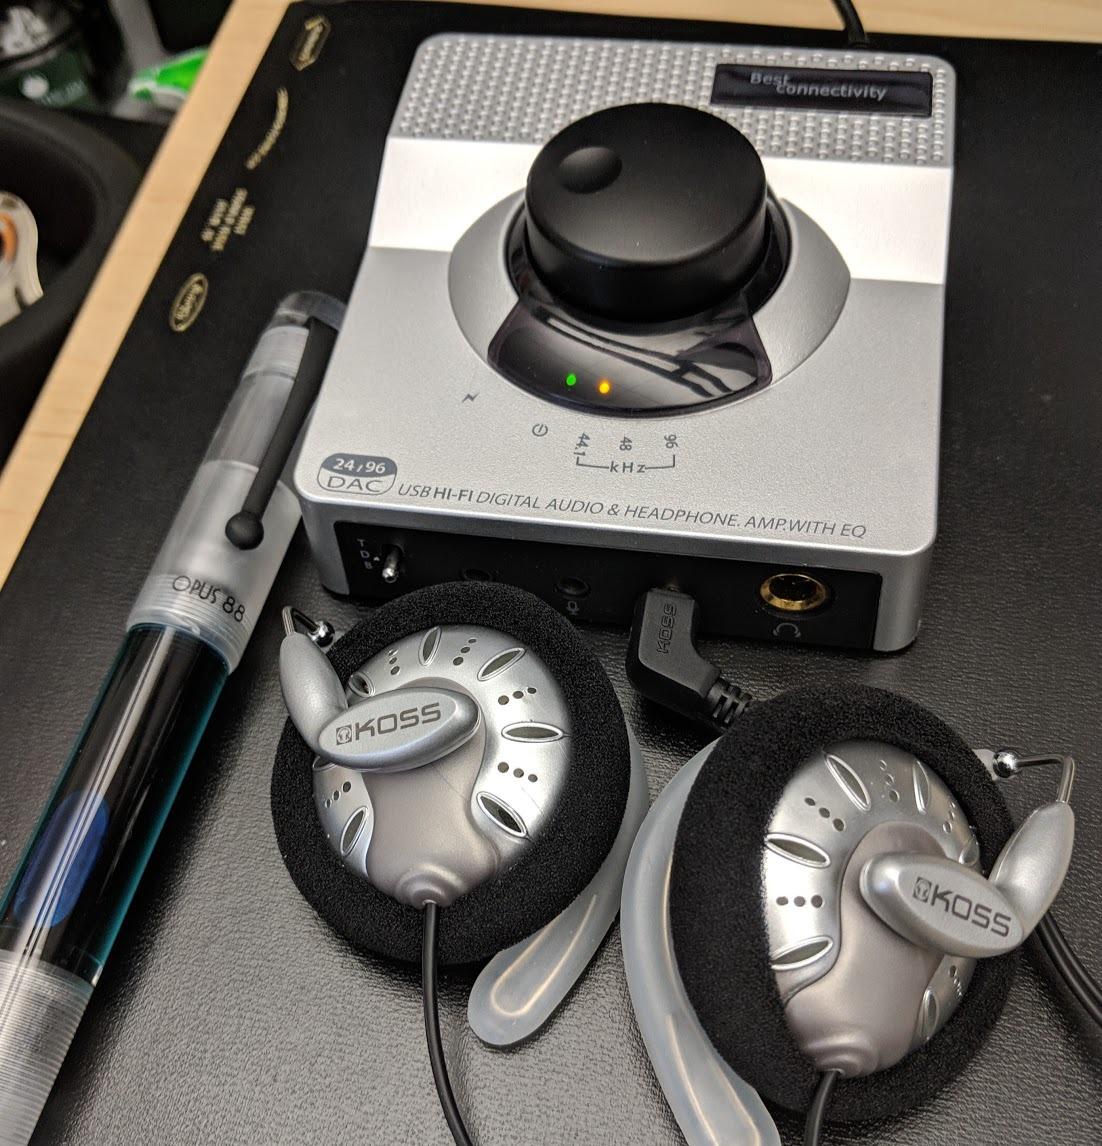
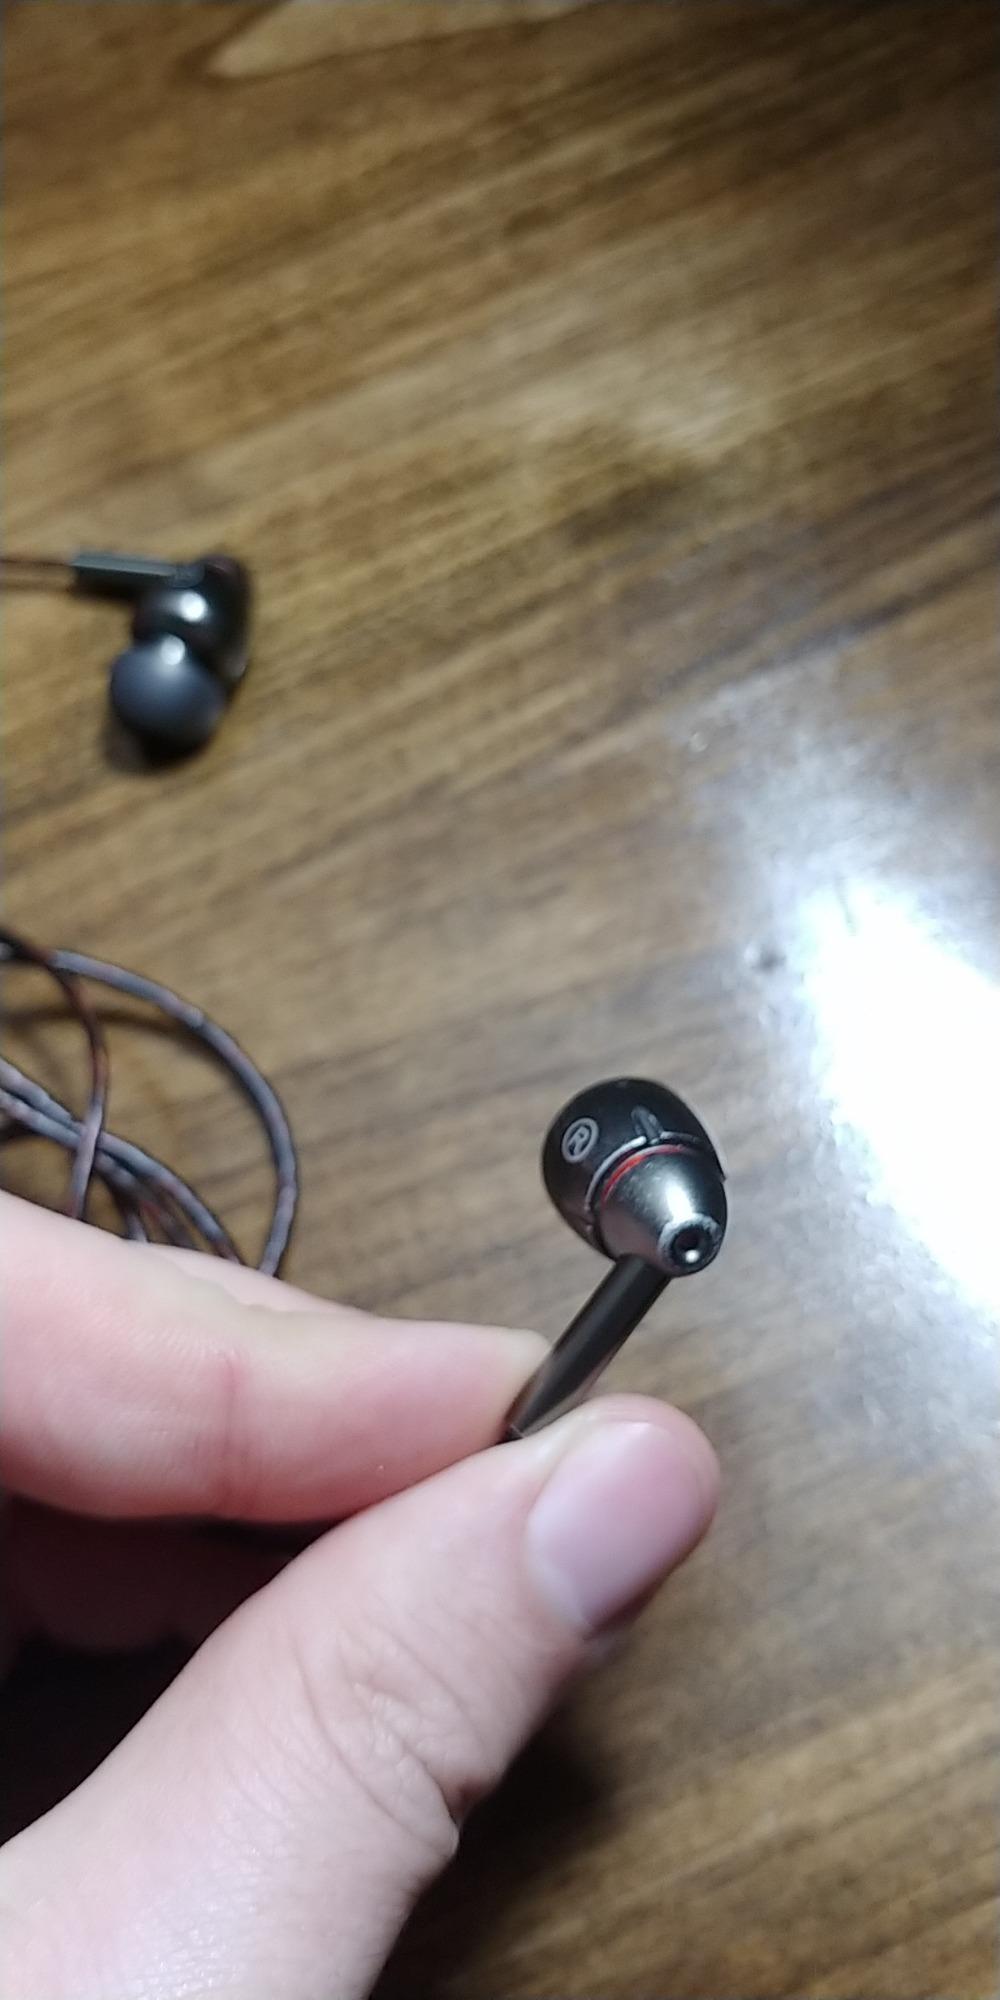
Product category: headphones
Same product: no